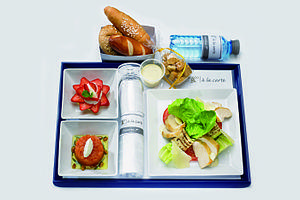
Le catering aérien désigne, dans l'industrie du transport aérien de passagers, l'activité de catering, à savoir la préparation des repas servis aux passagers pendant un vol. La restauration aérienne a pour objectif de préparer des plateaux repas destinés aux passagers et au personnel des avions. Il s'agit d'un domaine particulier d'exercice des traiteurs.